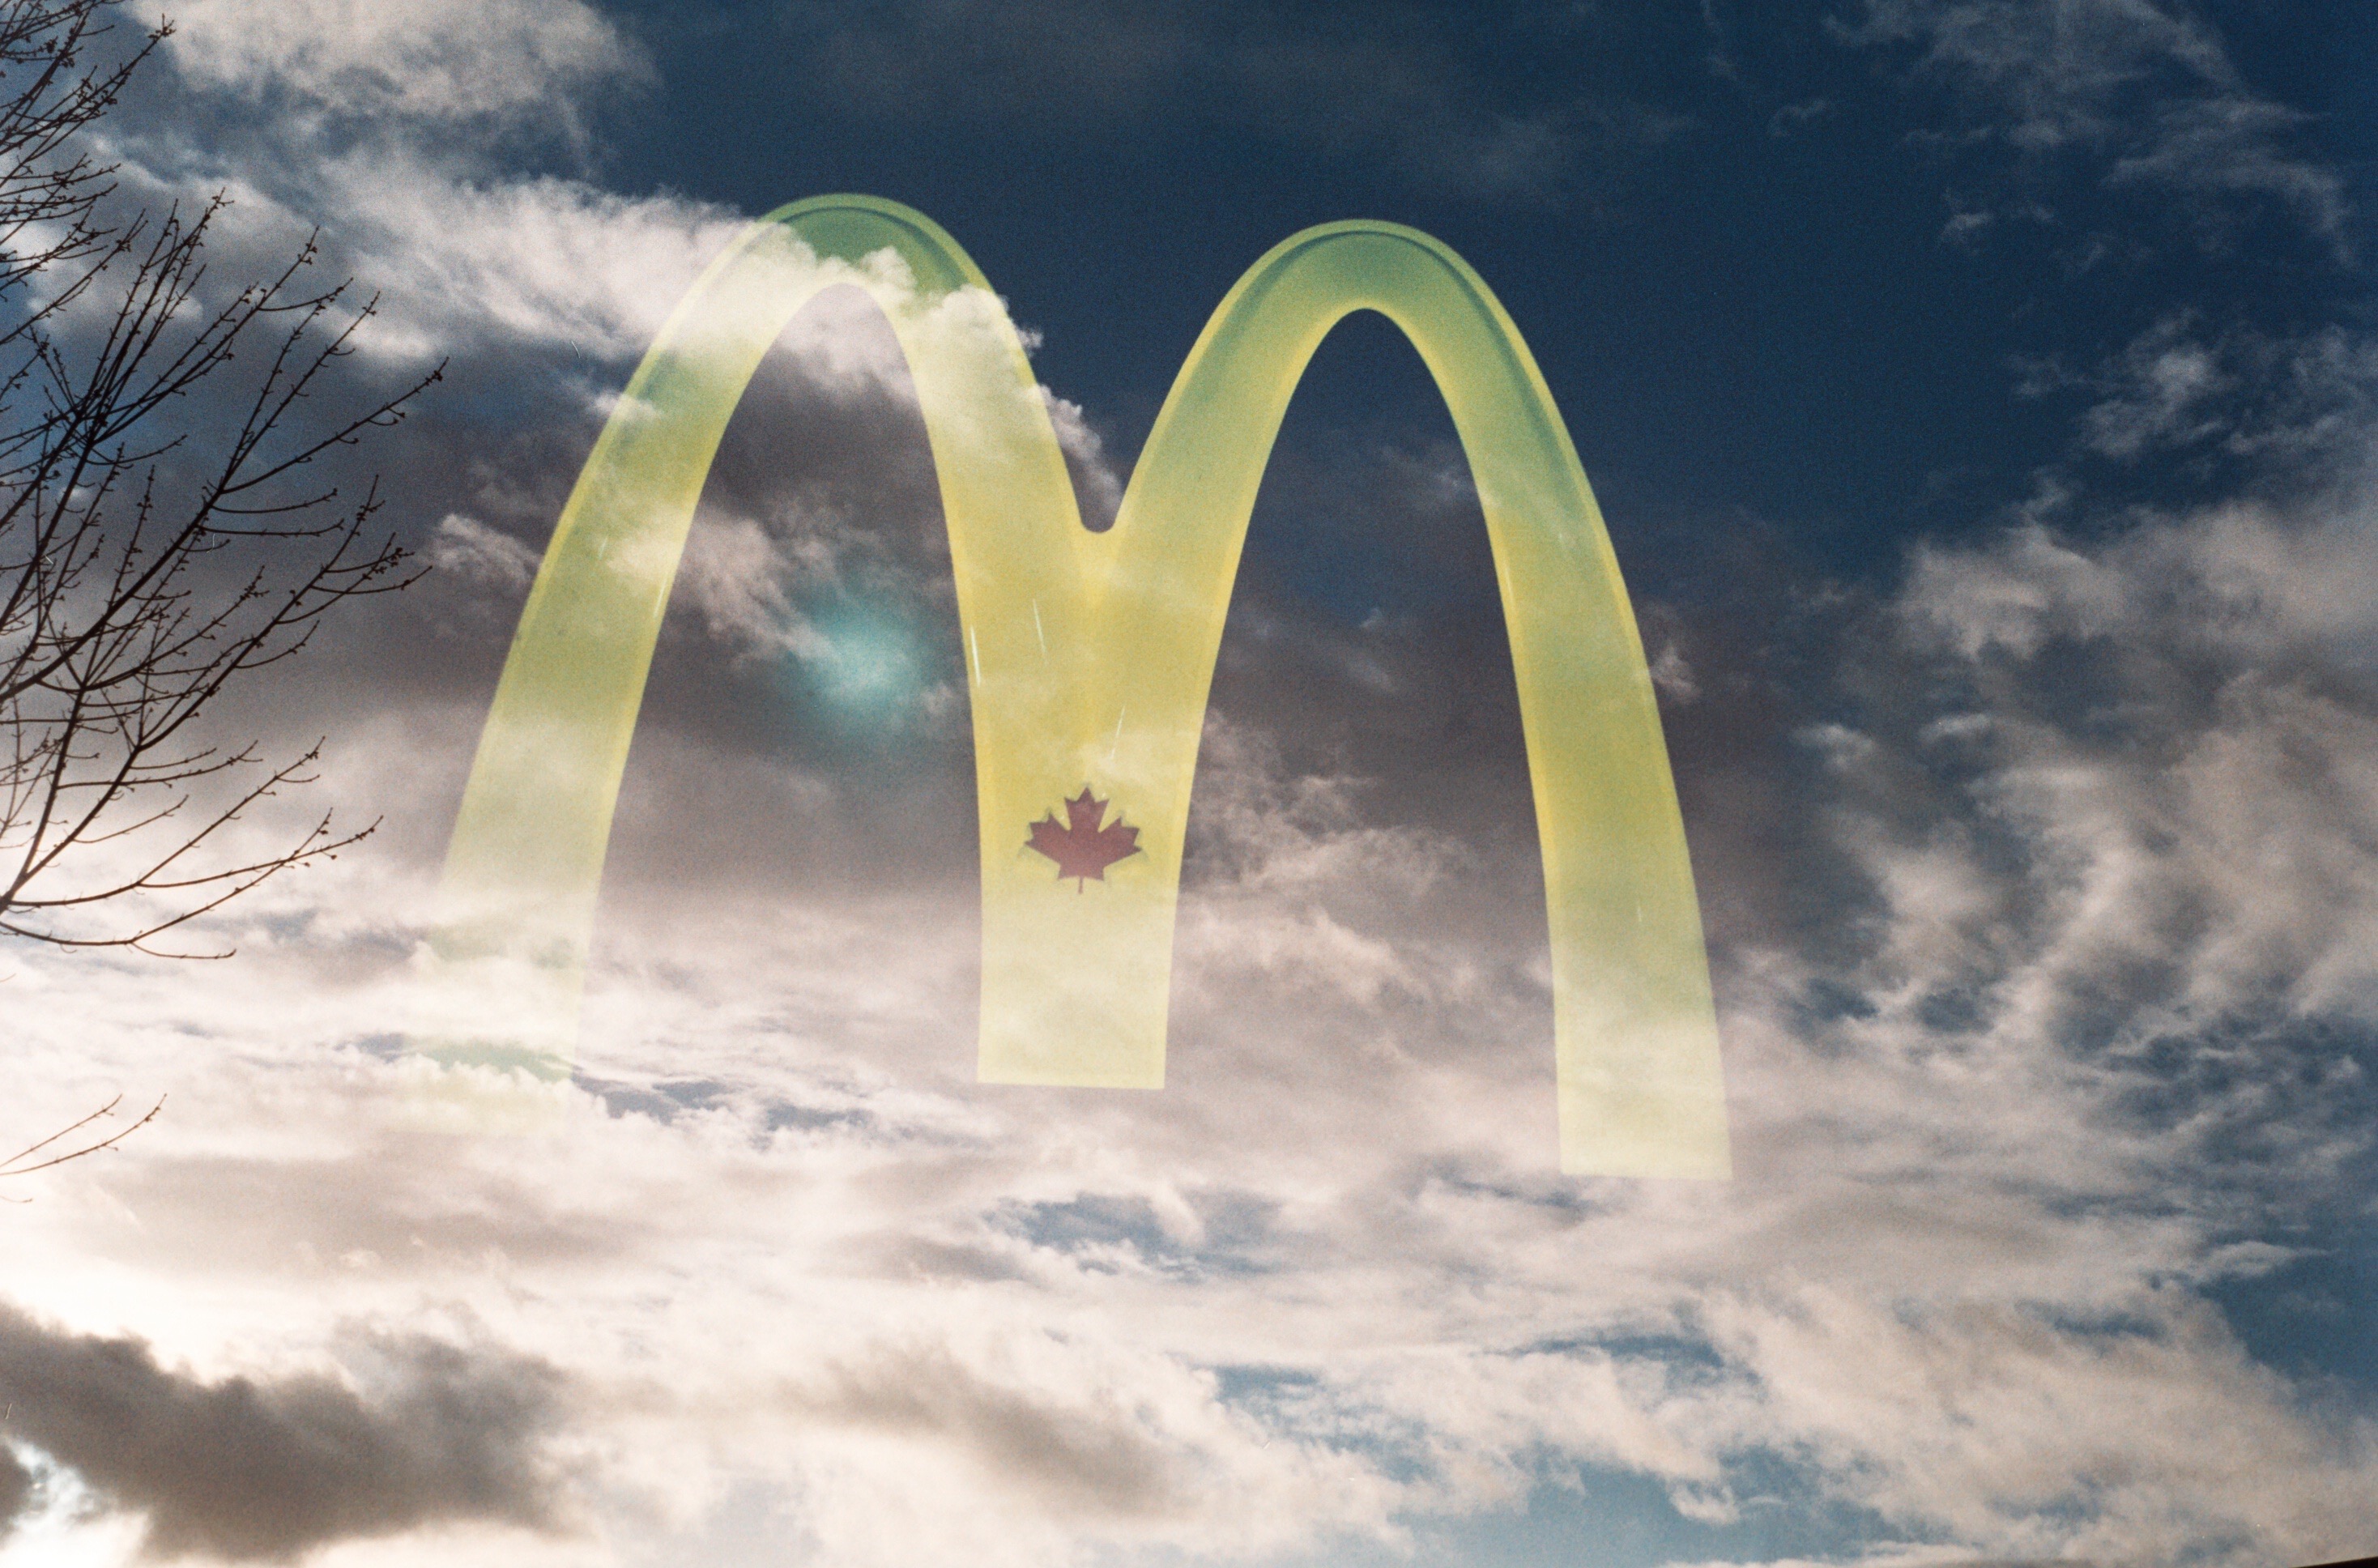
sea, water, ocean, cloud, sky, sunlight, chain, wave, wind, restaurant, film, reflection, heaven, surfboard, hamburger, mcdonalds, fastfood, clouds, arches, fries, lomography, lomo, doubleexposure, junkfood, mapleleaf, analogue, kodakgold200, smena8m, capitalism, smena, happymeal, goldenarches, silverlinings, filmdoubleexposure, meteorological phenomenon, atmosphere of earth, computer wallpaper, wind wave, surfing equipment and supplies